Rime ice

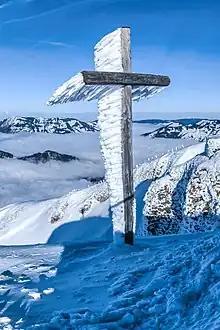
Wind blown rime ice formed on the summit cross of the Fronalpstock

Rime ice forms when supercooled water droplets freeze onto surfaces. In the atmosphere, there are three basic types of rime ice: